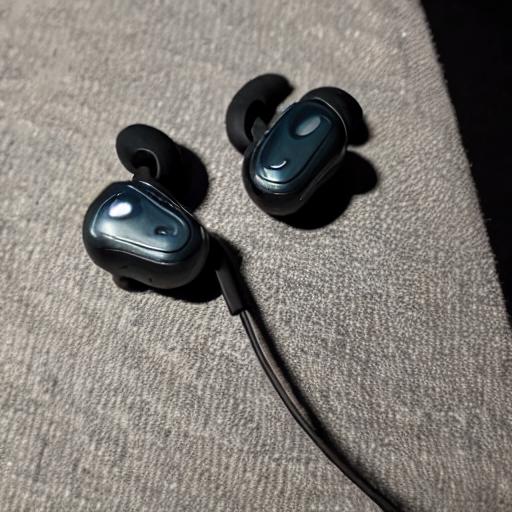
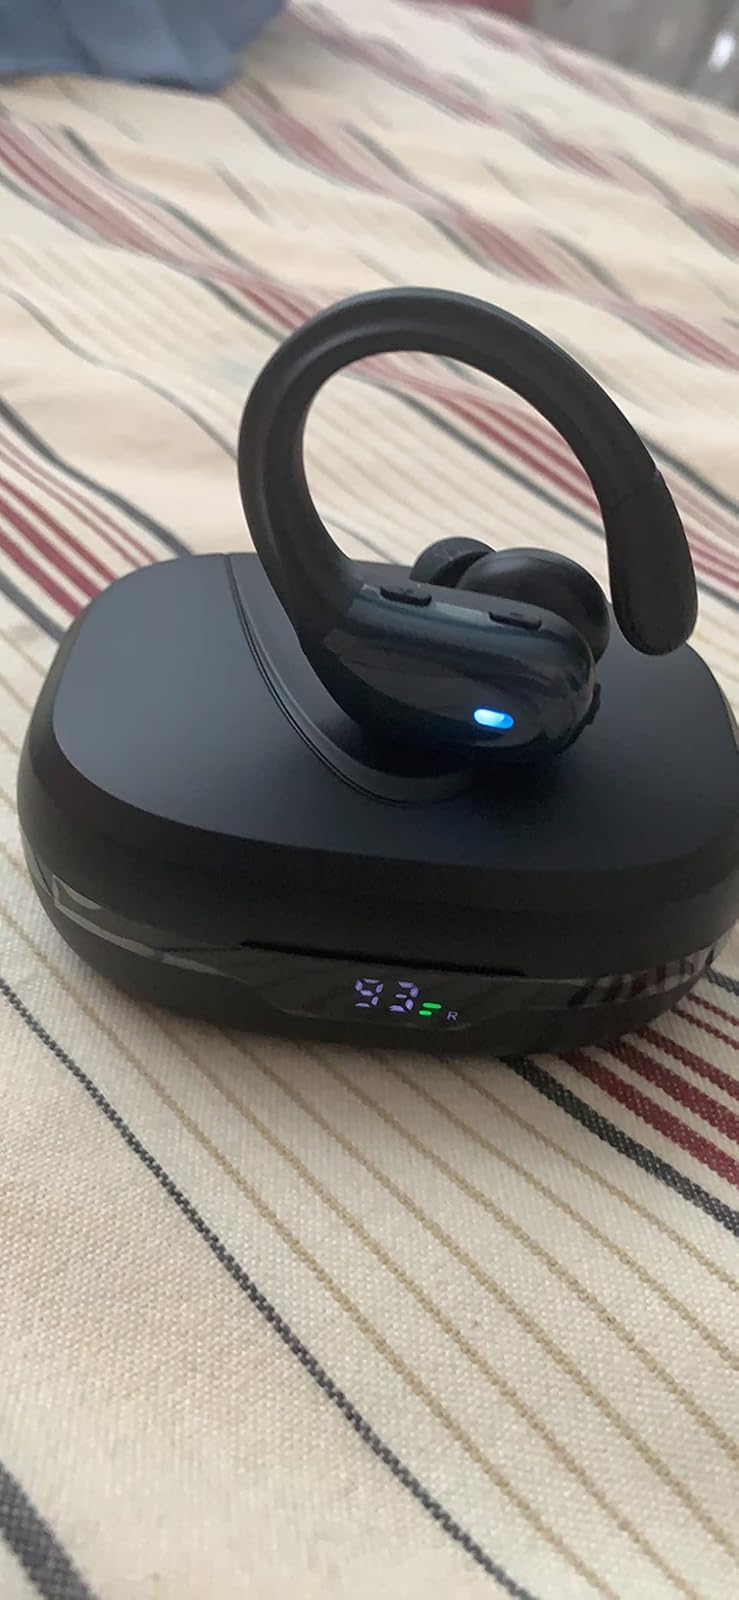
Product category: earbuds
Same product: no